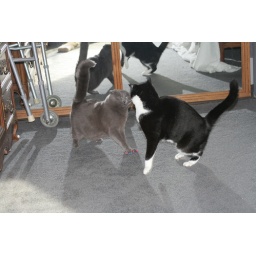
Since Sadie blends in with the carpet, all you can really see is her smashed-looking face and pink toes.